Urban area

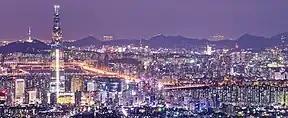
Skyline of Seoul at night

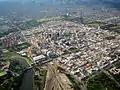
Aerial view of Greater Adelaide, the parklands serve as a barrier between the inner CBD and encompassing urban area

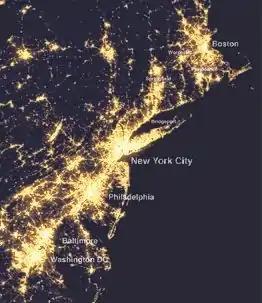
A satellite view of the U.S. Northeast megalopolis at night, the world's most economically productive megalopolis with over 50 million residents, centered on New York City

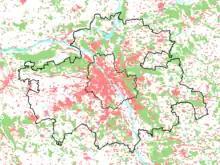
Warsaw metropolitan area

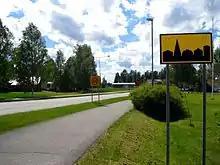
A street sign in Vimpeli indicating the beginning of an urban area in Finland

An urban area is a human settlement with a high population density and an infrastructure of built environment. Urban areas originate through urbanization, and researchers categorize them as cities, towns, conurbations or suburbs. In urbanism, the term "urban area" contrasts to rural areas such as villages and hamlets; in urban sociology or urban anthropology, it often contrasts with natural environment.